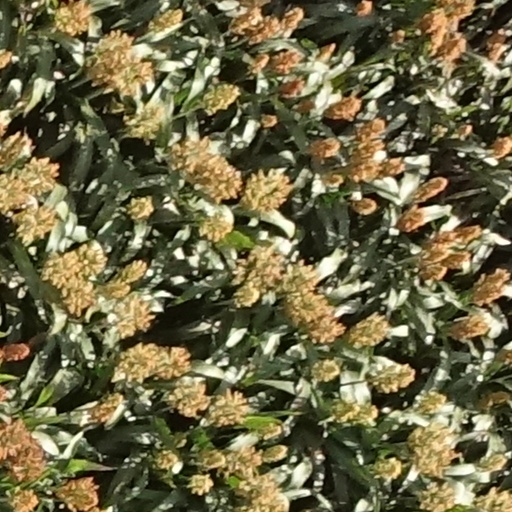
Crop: sorghum